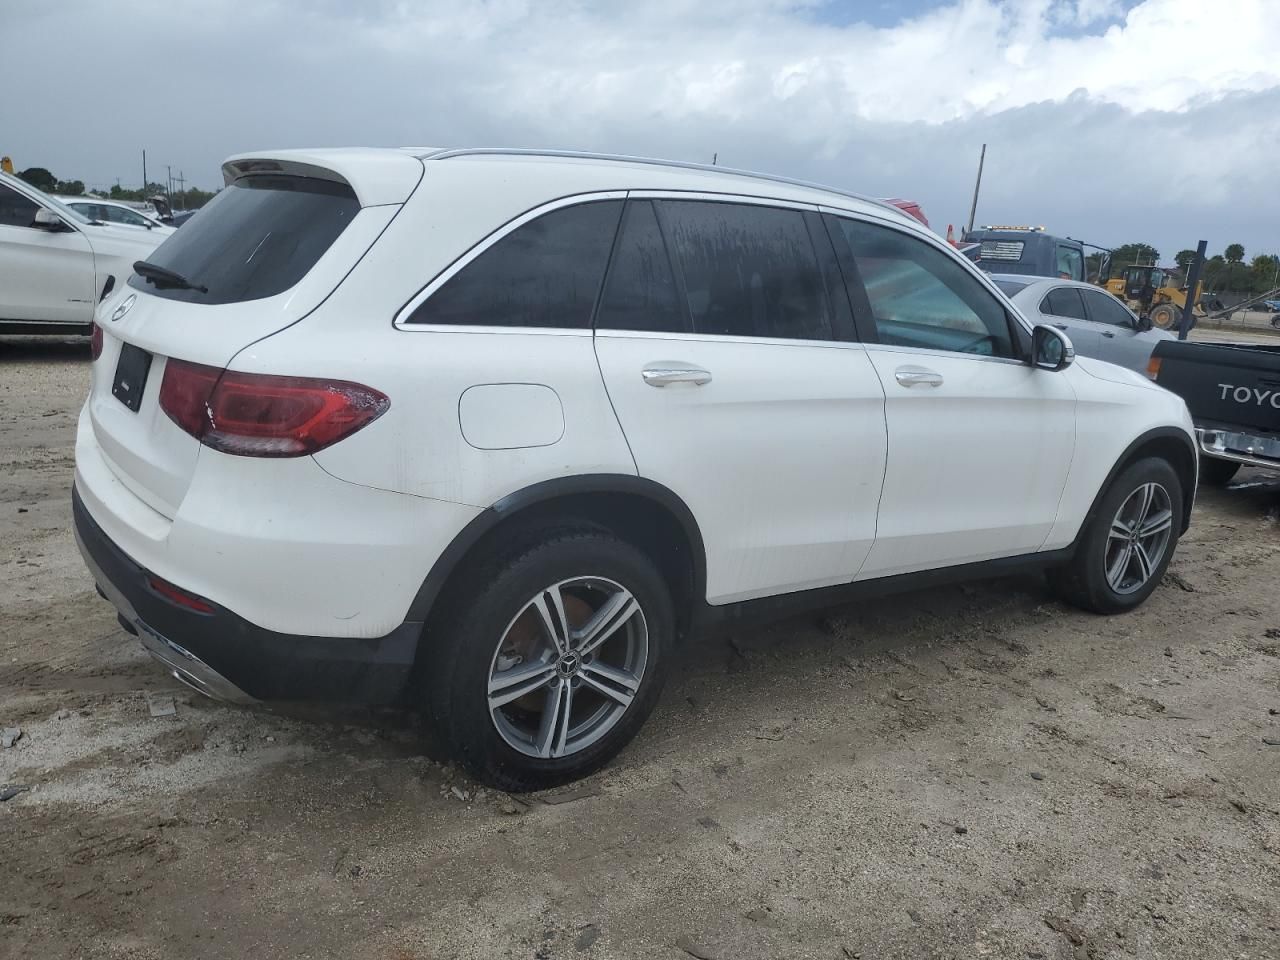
Aucun dommage détecté.
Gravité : aucun